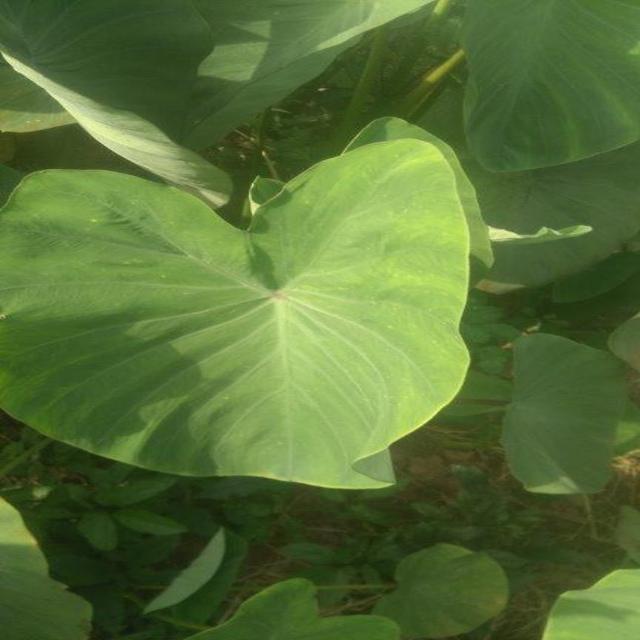
Label: Healthy